2022–23 Notts County F.C. season

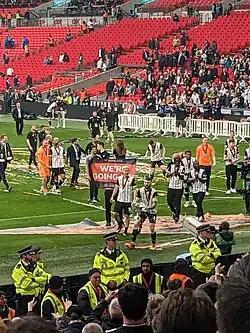
Notts captain Kyle Cameron with the trophy following his team's victory in the play-off final

Notts County hosted Maidenhead United on the opening day of the season; Langstaff scored two goals on his debut in a 3–0 win. The first away game, a week later at Boreham Wood, ended 2–2, and was the first of three consecutive draws. Following a 1–1 draw at Gateshead, Notts hosted Chesterfield in their second home match of the season. After falling 2–0 down in the 55th minute, Luke Williams made a double substitution in an effort to salvage something from the game, with Austin and Scott coming on in favour of Jim O'Brien and Mitchell. The effects were immediate; Langstaff pulled a goal back in the 60th minute, and headed a second three minutes later from Austin's cross. The match finished 2–2, but Notts fell to tenth place in the league. The Magpies then won consecutive matches for the first time that season, with a 4–1 win at FC Halifax Town (which featured another brace for Langstaff) and a 1–0 home win over Solihull Moors. Notts County finished August in fifth place with twelve points from six matches.